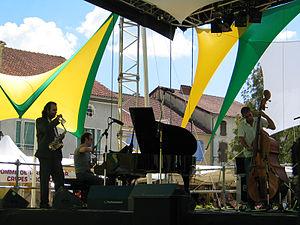
Raphaël Imbert est un saxophoniste de jazz, chef d'orchestre, compositeur, et professeur de musique français. Il est fondateur et directeur artistique de la Compagnie Nine Spirit, actuel directeur du Conservatoire à rayonnement régional de Marseille.